Dawn (spacecraft)

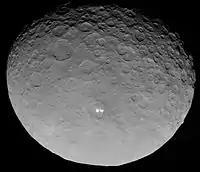
"Dawn" image of Ceres from 13,600 km, May 4, 2015

The "Dawn" mission was designed to study two large bodies in the asteroid belt in order to answer questions about the formation of the Solar System, as well as to test the performance of its ion thrusters in deep space. Ceres and Vesta were chosen as two contrasting protoplanets, the first one apparently "wet" (i.e. icy and cold) and the other "dry" (i.e. rocky), whose accretion was terminated by the formation of Jupiter. The two bodies provide a bridge in scientific understanding between the formation of rocky planets and the icy bodies of the Solar System, and under what conditions a rocky planet can hold water.